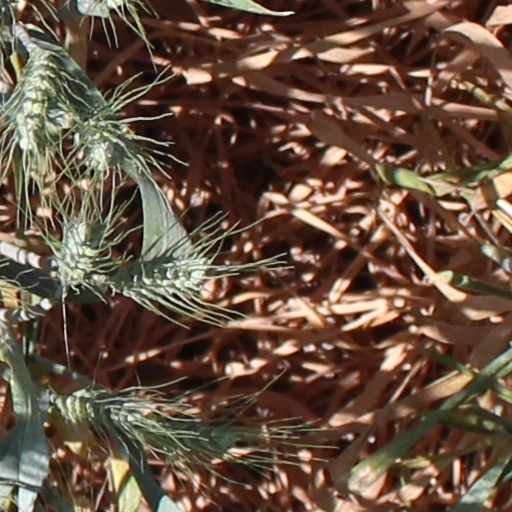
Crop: wheat